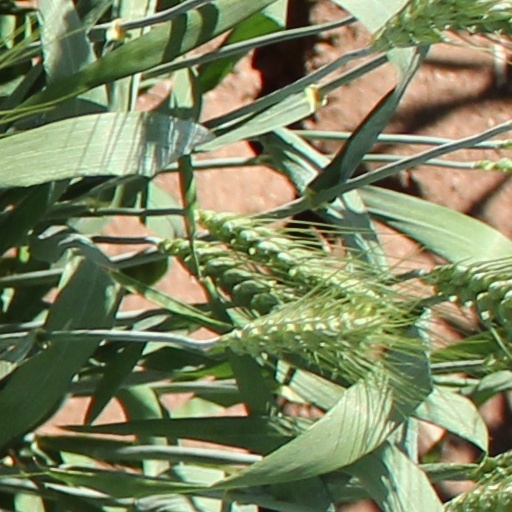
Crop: wheat